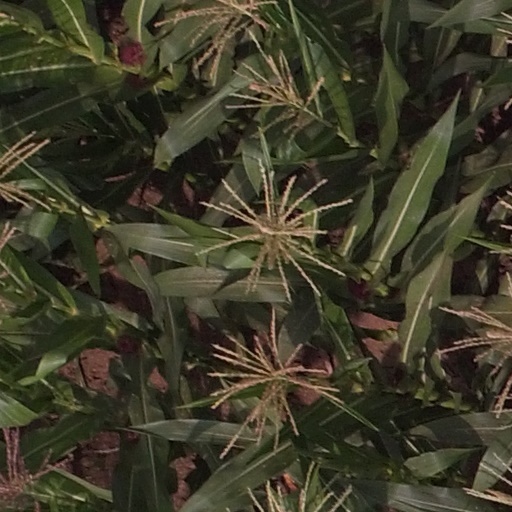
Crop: maize; corn